Mary of Burgundy

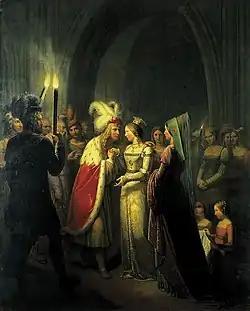
"Maximilian and Mary's meeting in Ghent, 1477", monumental painting by Anton Petter and the showpiece of the 2022 "Uitbundig Verleden" exhibition at the , that attracted top diplomats from Belgium, the Netherlands and Austria. Austrian Ambassador comments that the wedding was the moment "the ties between our countries were formed."

With Maximilian by her side, Mary's position became stronger, politically and militarily. Although he came with no money nor army, nor support from the Empire, and no prior experience in governance, his competence in military matters and his prestige as the son of an emperor boosted the stability of her realms. He took over the war effort, concerning both military and financial details.